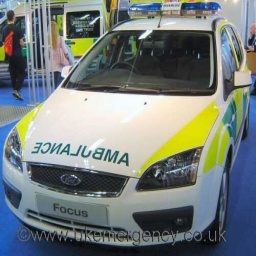
Label: ambulance